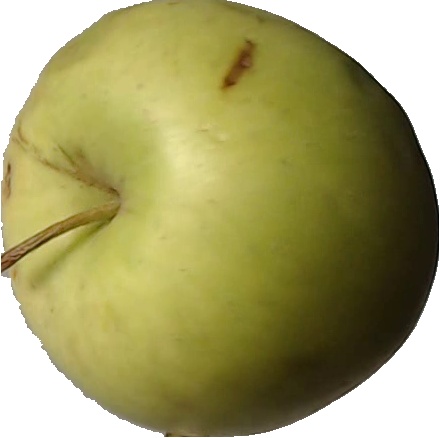
Label: apple_golden_3